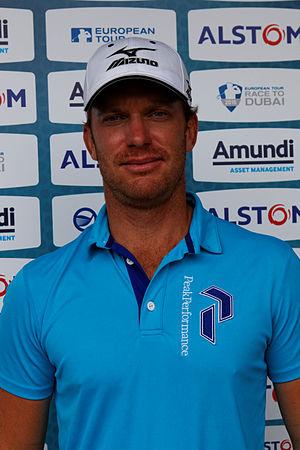
Image prise lors de l'Alstom - Open de France 2015 (4ème tour)